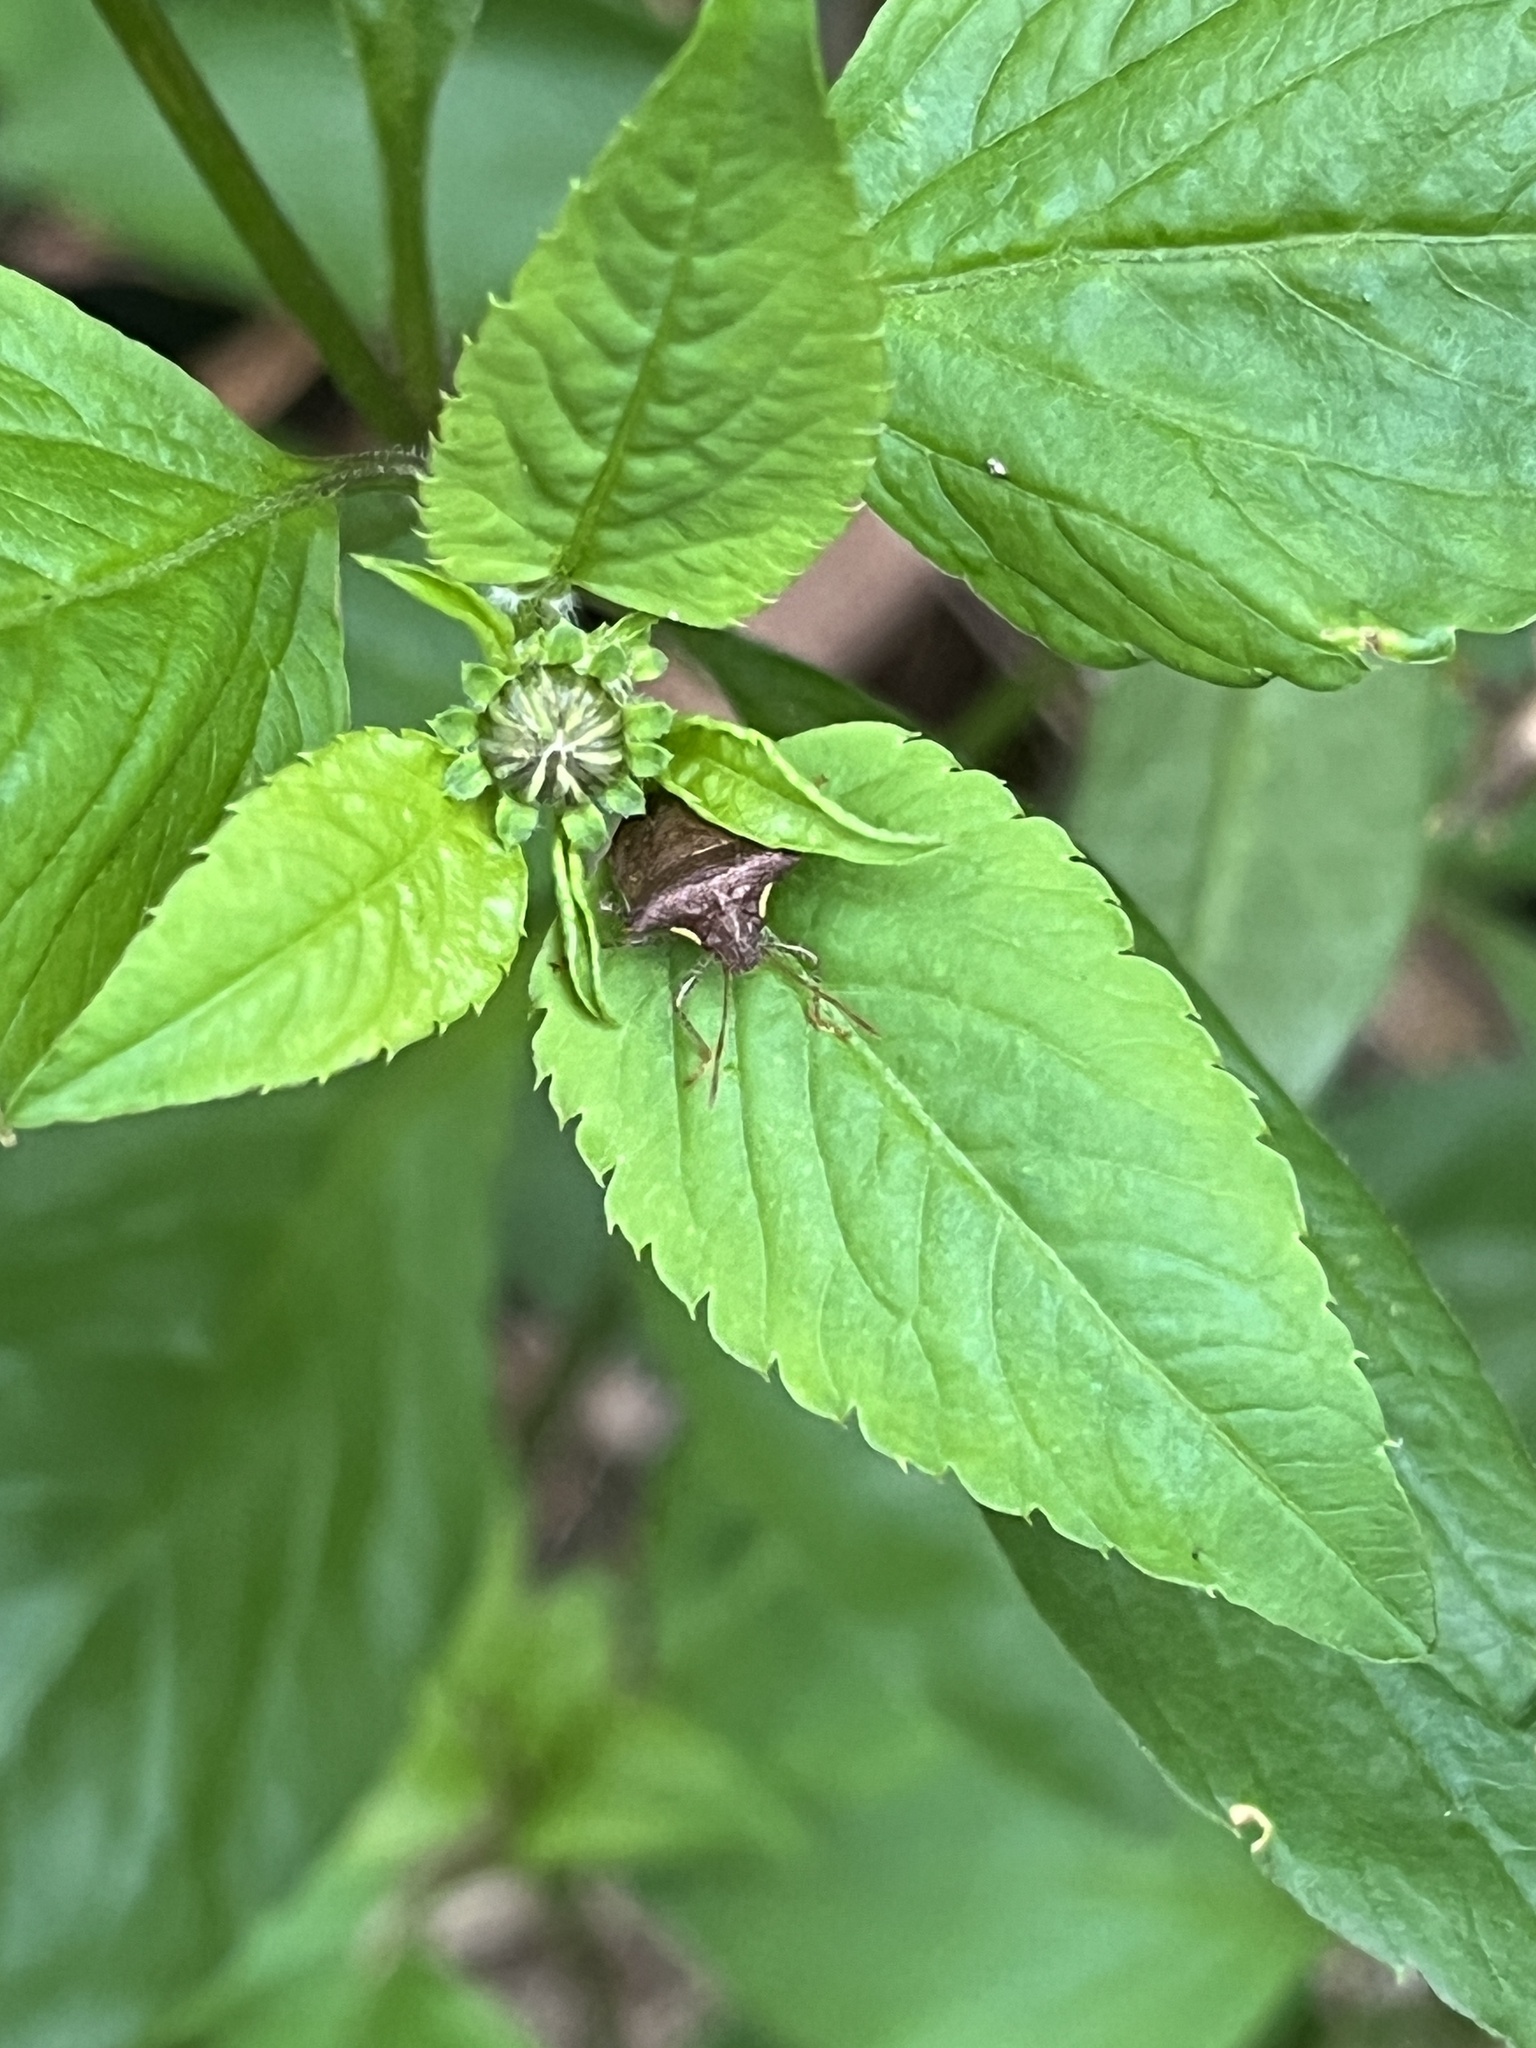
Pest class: stink_bug